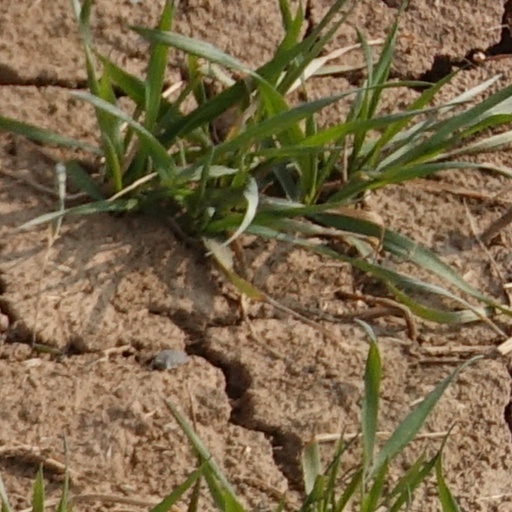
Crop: wheat